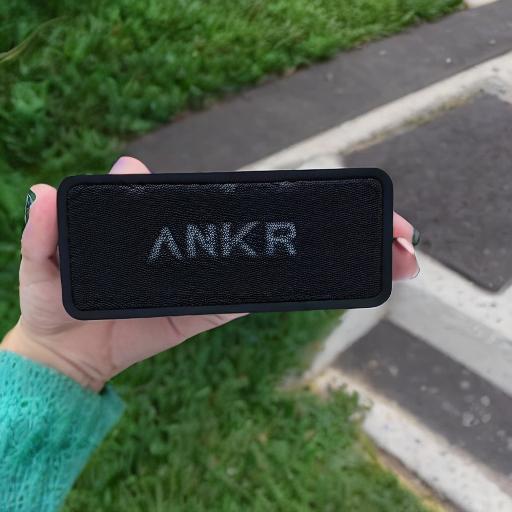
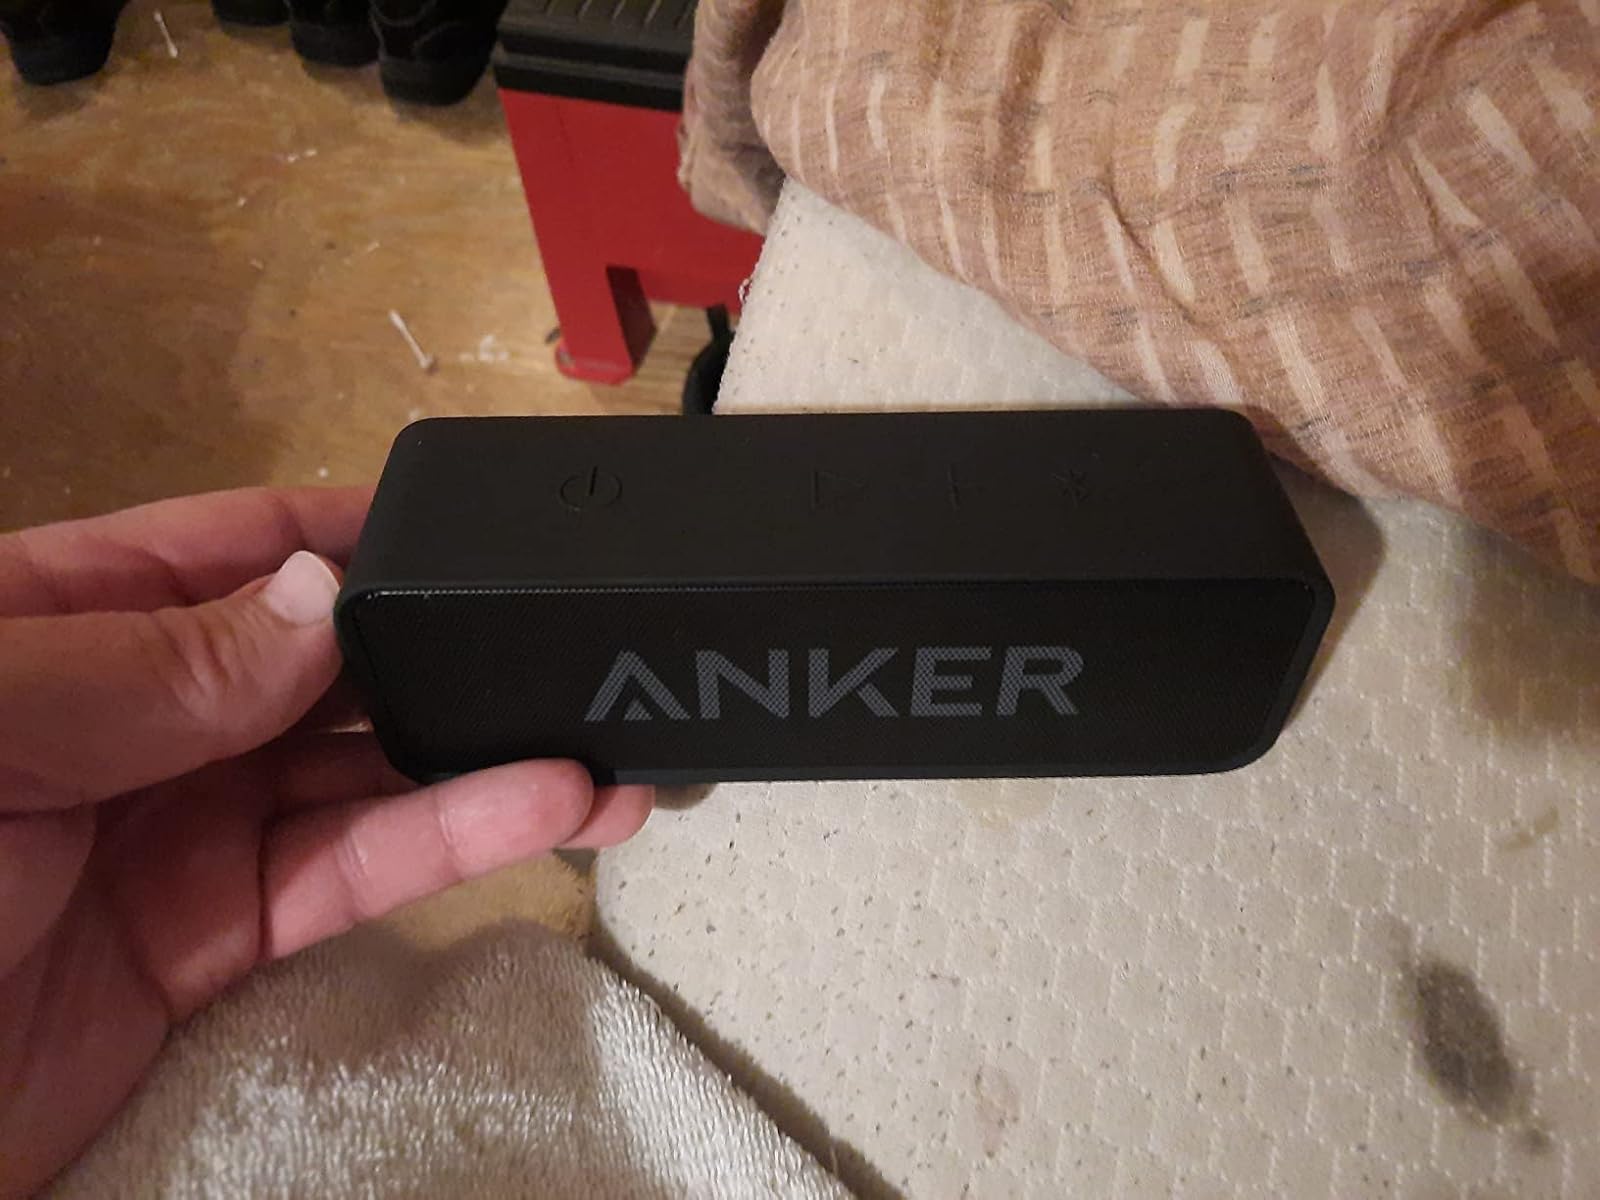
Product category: speaker
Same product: no